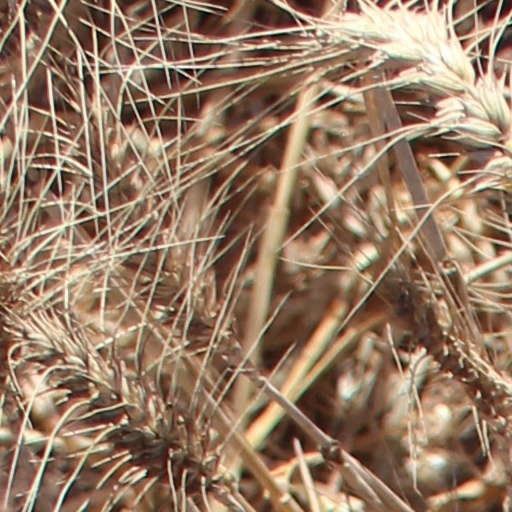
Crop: wheat